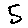
Label: 5